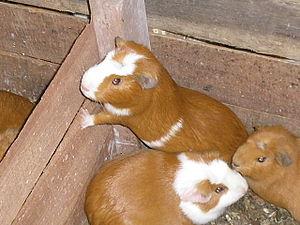
Le cuy est la forme géante du mammifère rongeur appelé Cochon d'Inde.